Aizu-Kosugawa Station

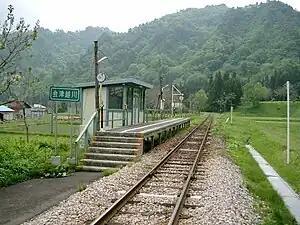
Aizu-Kosugawa Station in May 2006

is a railway station on the Tadami Line in the town of Kaneyama, Ōnuma District, Fukushima Prefecture, Japan, operated by East Japan Railway Company (JR East).